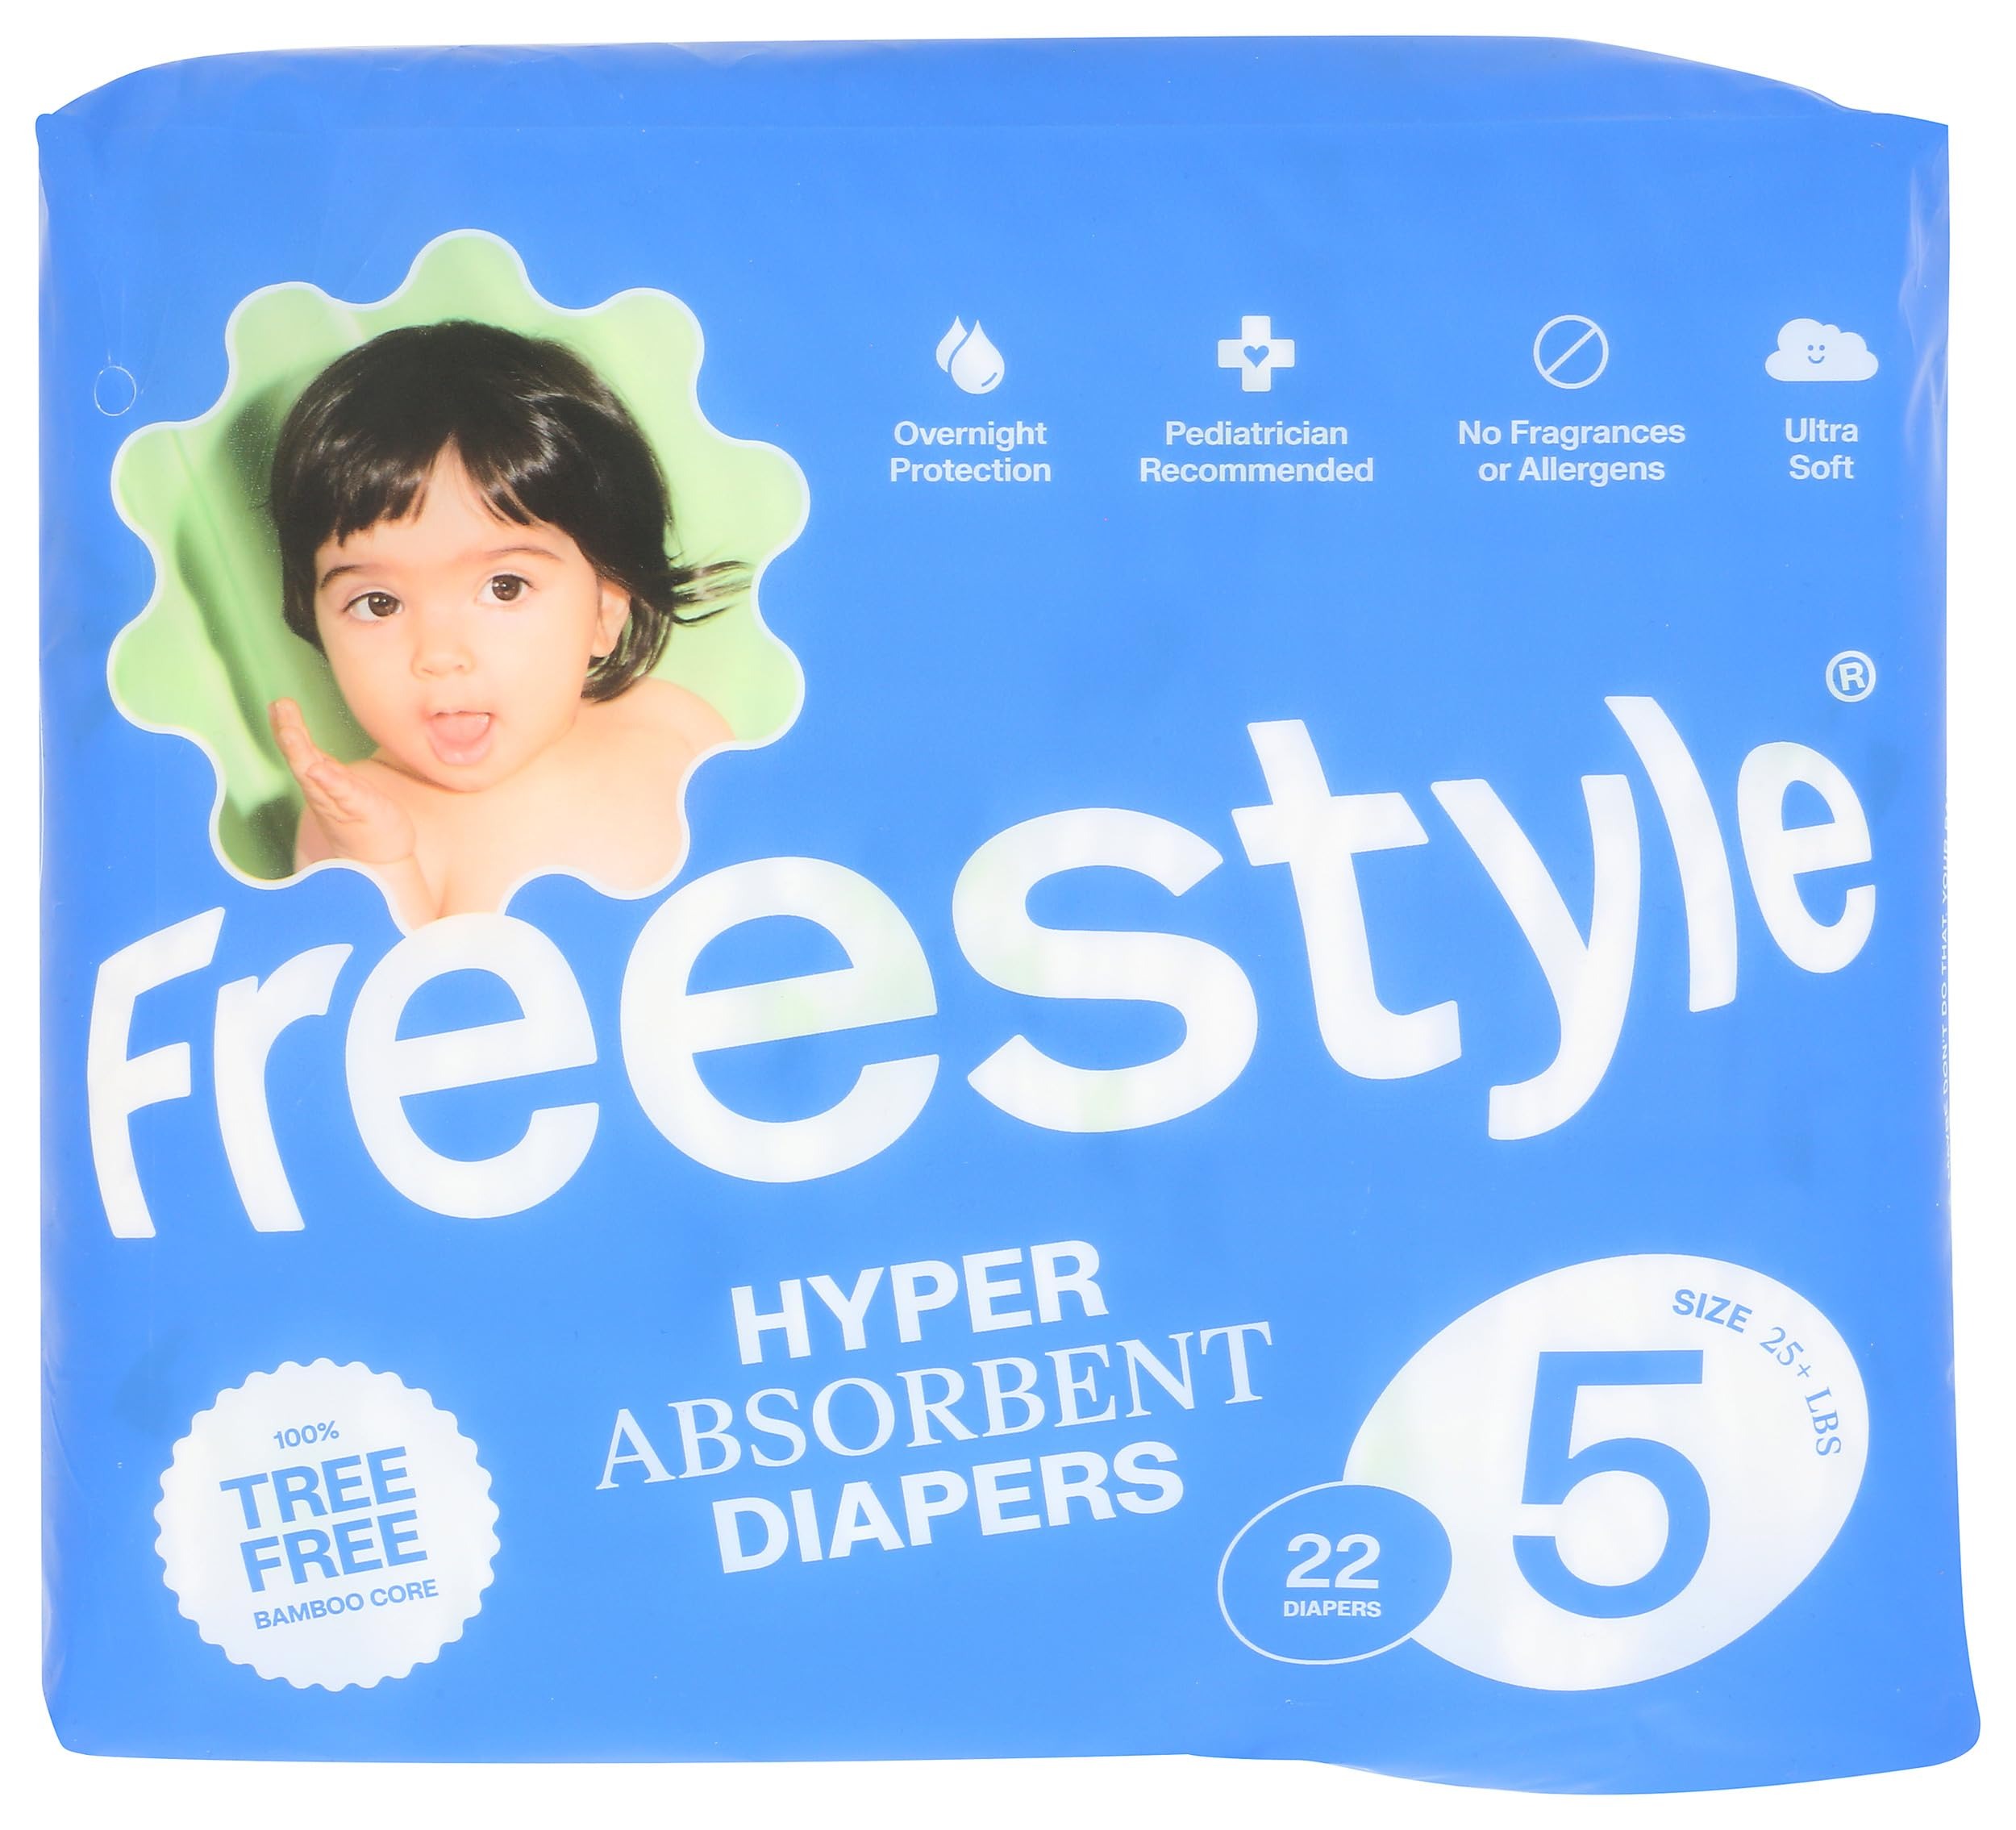
Item Name: Freestyle Diapers Size 5, 22 CT (25+ lbs)
Bullet Point 1: Fragrance Free
Bullet Point 2: Paraben Free
Bullet Point 3: Phthalate Free
Bullet Point 4: Alcohol Free
Bullet Point 5: Latex Free/No Natural Rubber Latex
Product Description: Hyper Absorbent diapers from Freestyle made with a BambooTek core, which is 2X more absorbent than the #1 brand and offers 12-hour overnight protection. Freestyle diapers are free from over 200 harmful chemicals, including Total Chlorine Free, and they use the softest available liners, inside and out, so they are safe for sensitive skin and Pediatrician Approved. Thanks to their Tree-Free construction and Net Zero Plastic Waste certification, Freestyle diapers are the only diapers that saves trees and removes plastic from the environment with each purchase.
Value: 22.0
Unit: Count

Price: 14.19